Maestranza (Seville)

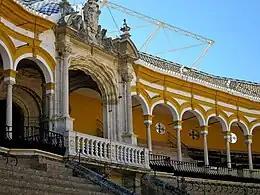
The Prince's (or Royal) Box at the bullring

After 34 years the cover of the launching slips of half of the ring was finished, to the left and right of the "Palco del Príncipe"; being easily viewed from the cathedral and the Giralda it was reflected in a great number of stamps of the time. By 1868 the "Palco de la Diputación" was in such a lamentable state that Italian sculptor Augusto Franchy undertook the improvement himself, building a new area with a marble balustrade and the crest of the "Real Maestranza de Caballería". The construction of five balconies to each side of the "Palco de la Diputación" was also added where the ring's clock is currently situated. The construction of the ring was completed in 1881; two thirds was constructed in stone, with the remainder in wood.